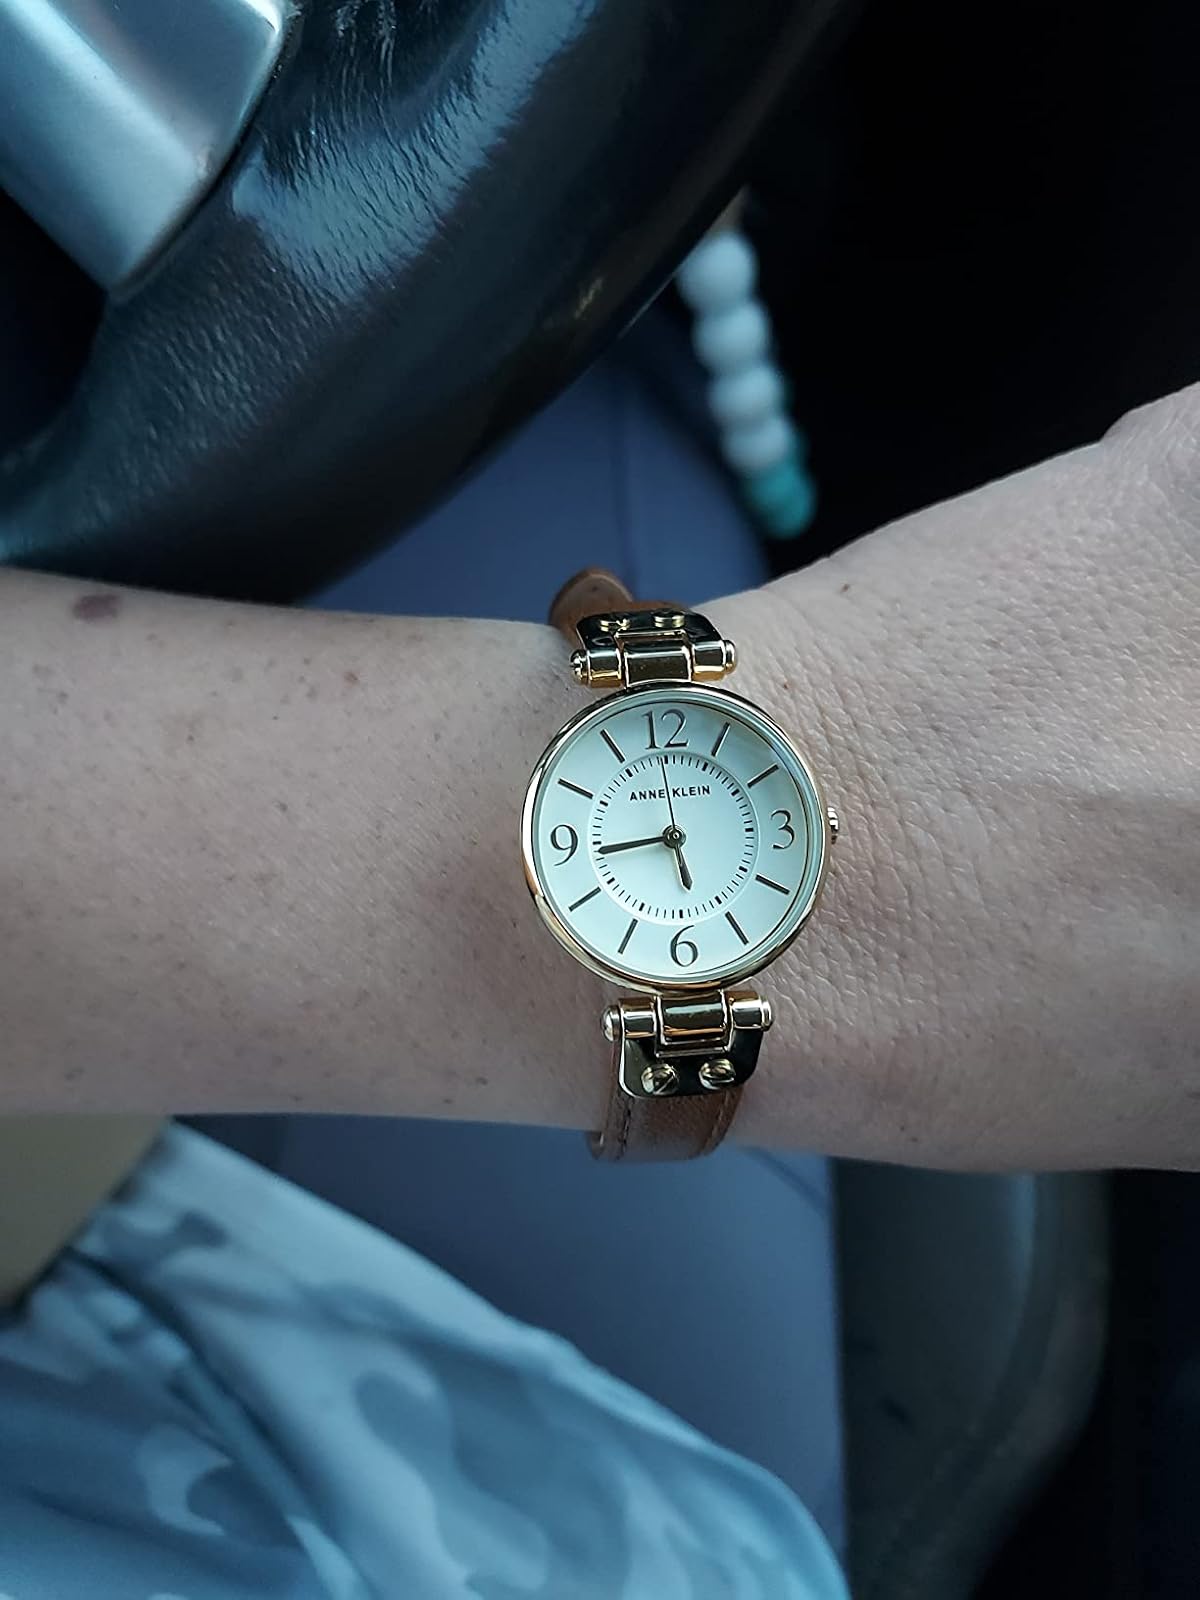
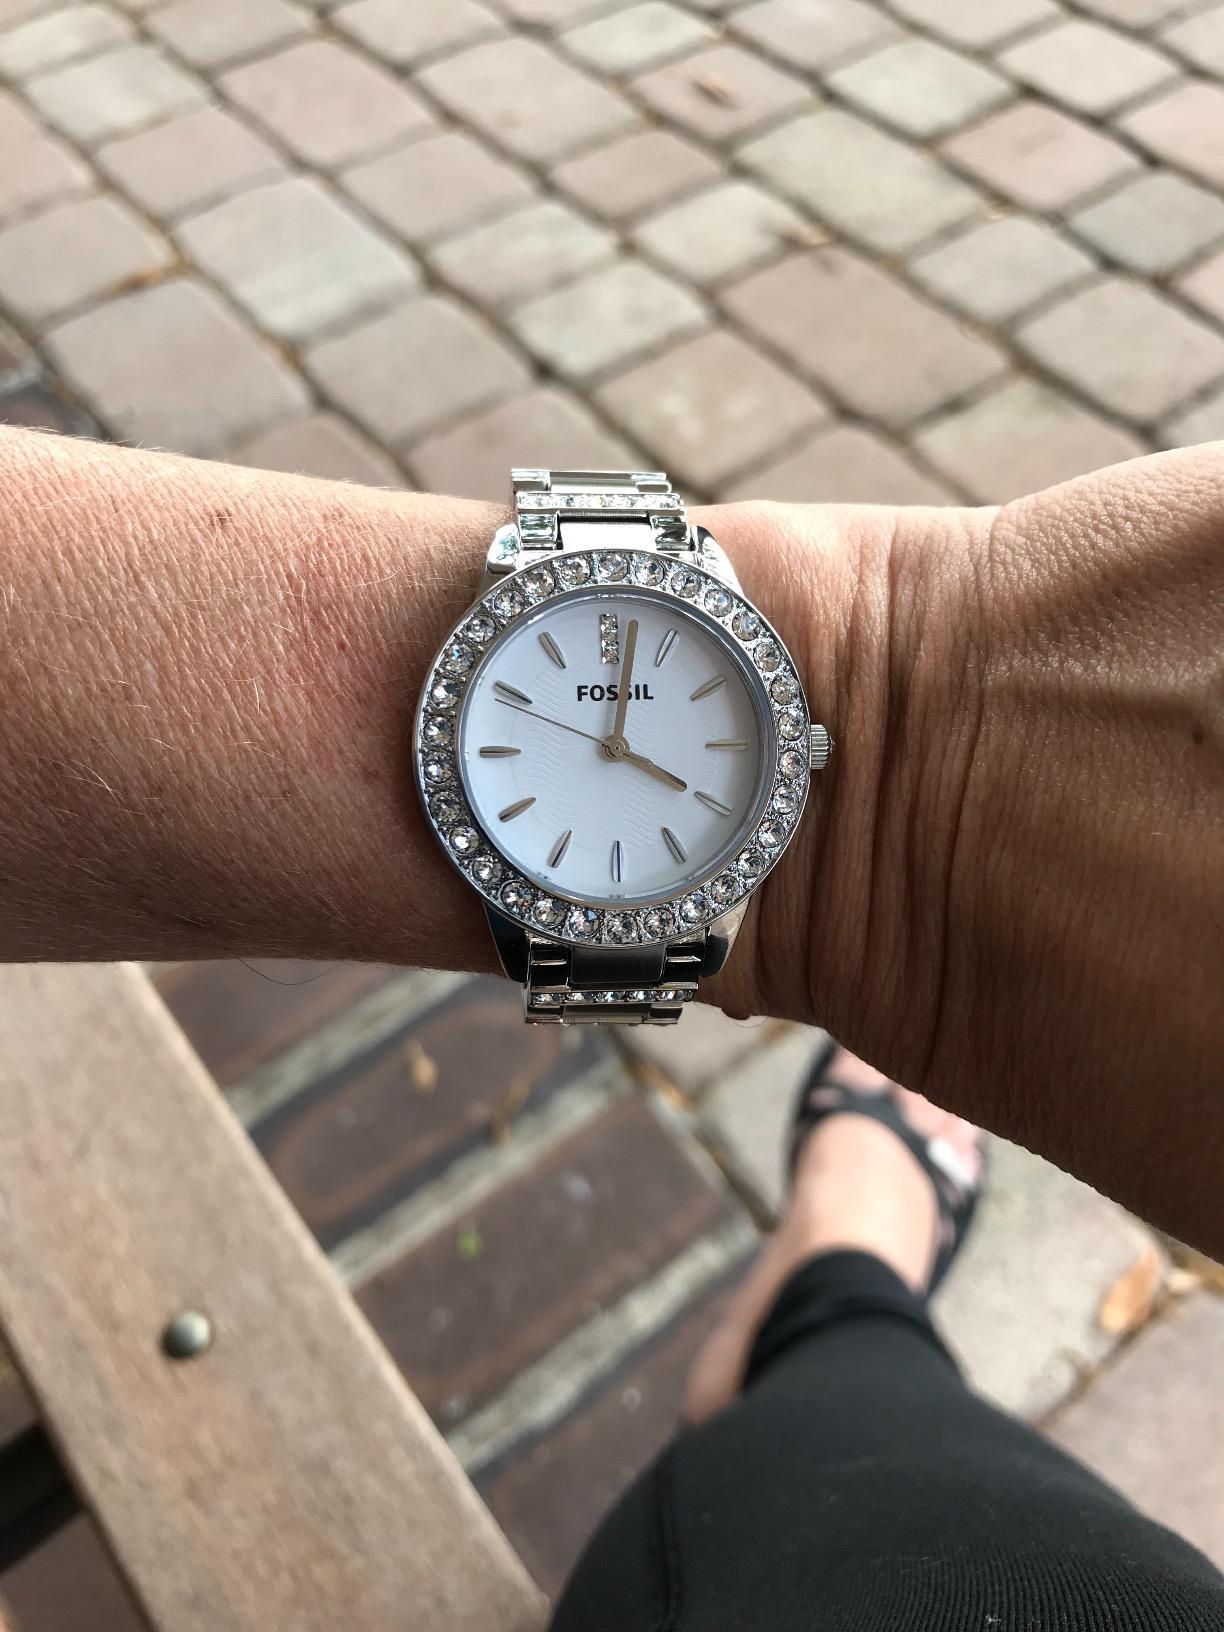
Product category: accessories_watch
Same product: no